Little Nevka

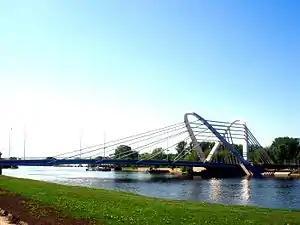
Little Nevka at the Lazarevsky Bridge and Krestovsky Island

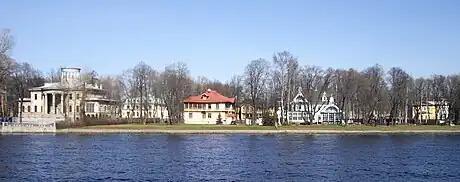
Little Nevka at the Kamenny Island

The Little Nevka or Malaya Nevka is the southern distributary of the Great Nevka. The Great Nevka splits into Little Nevka (the southern armlet) and Middle Nevka (the northern armlet) near the Kamenny Island's easternmost tip. It is also known for being the dumping ground of the famous Rasputin (of Russia) after his assassination.